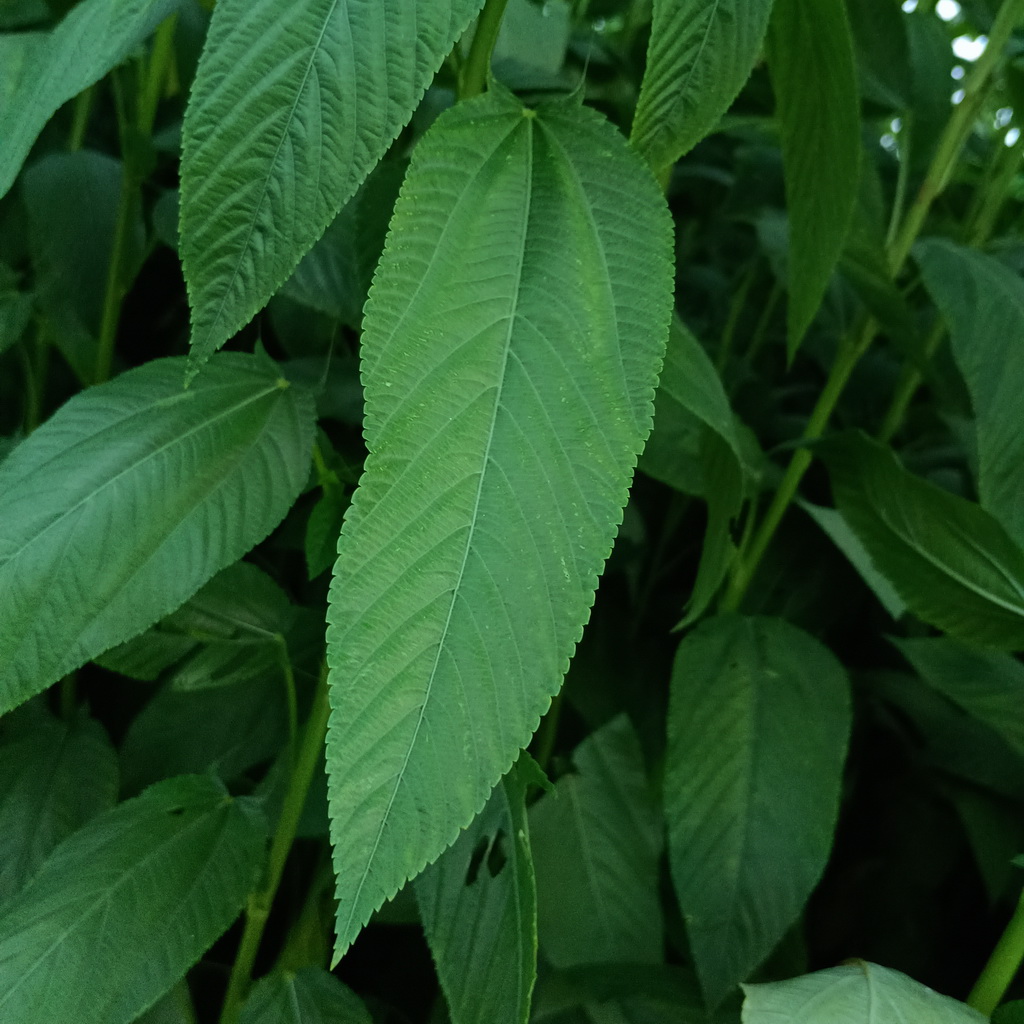
Label: Fresh